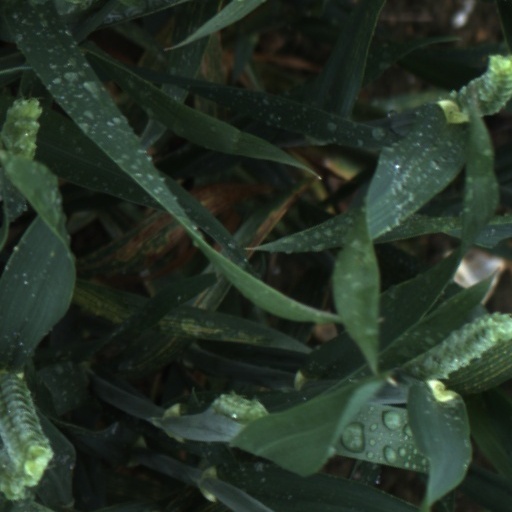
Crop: wheat